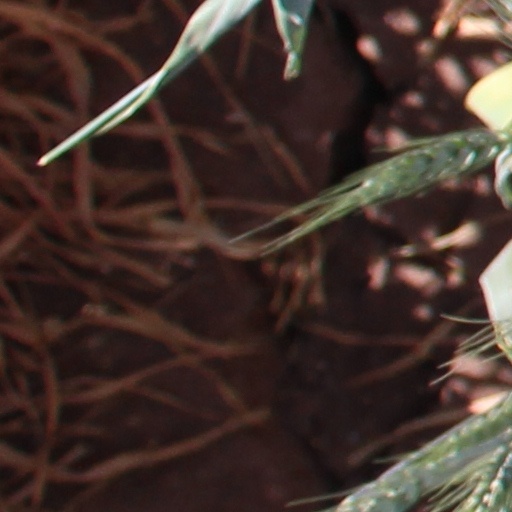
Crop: wheat